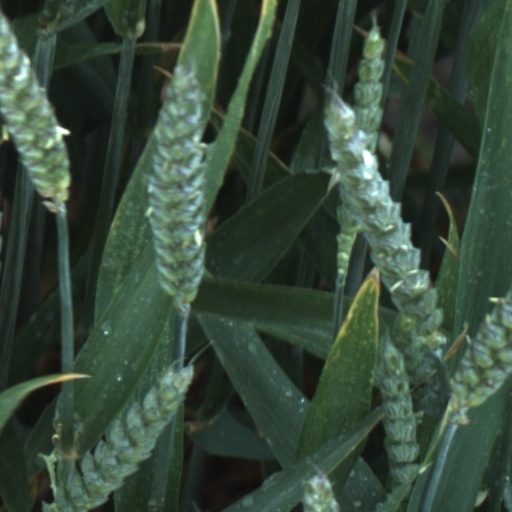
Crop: wheat